Ballard County Courthouse

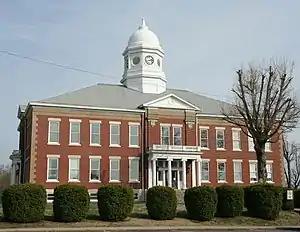

The Ballard County Courthouse, located at Fourth and Court Streets in Wickliffe, is the center of government of Ballard County, Kentucky. The courthouse was constructed from 1900 to 1905. It was the first permanent courthouse in Wickliffe and replaced a courthouse in Blandville that burned down in 1880. Architect Jerome B. Legg designed the courthouse; his design features an octagonal cupola atop the building, Ionic porticos over three of the entrances, and a central pavilion on each side.